Garnisonen

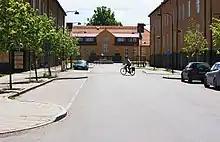
Brigadgatan in Garnisonen

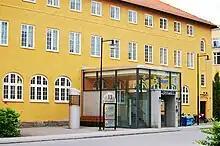
Linköping main police office

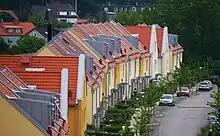
Houses in Garnisonen

Garnisonen ("Garrison") is a city district in Linköping, which was previously the site of the two military units closed down in July 1997, Life Grenadier Regiment (I 4) and Svea Artillery Regiment (A 1). In 2000, the district was formed by division of Ekkällan.